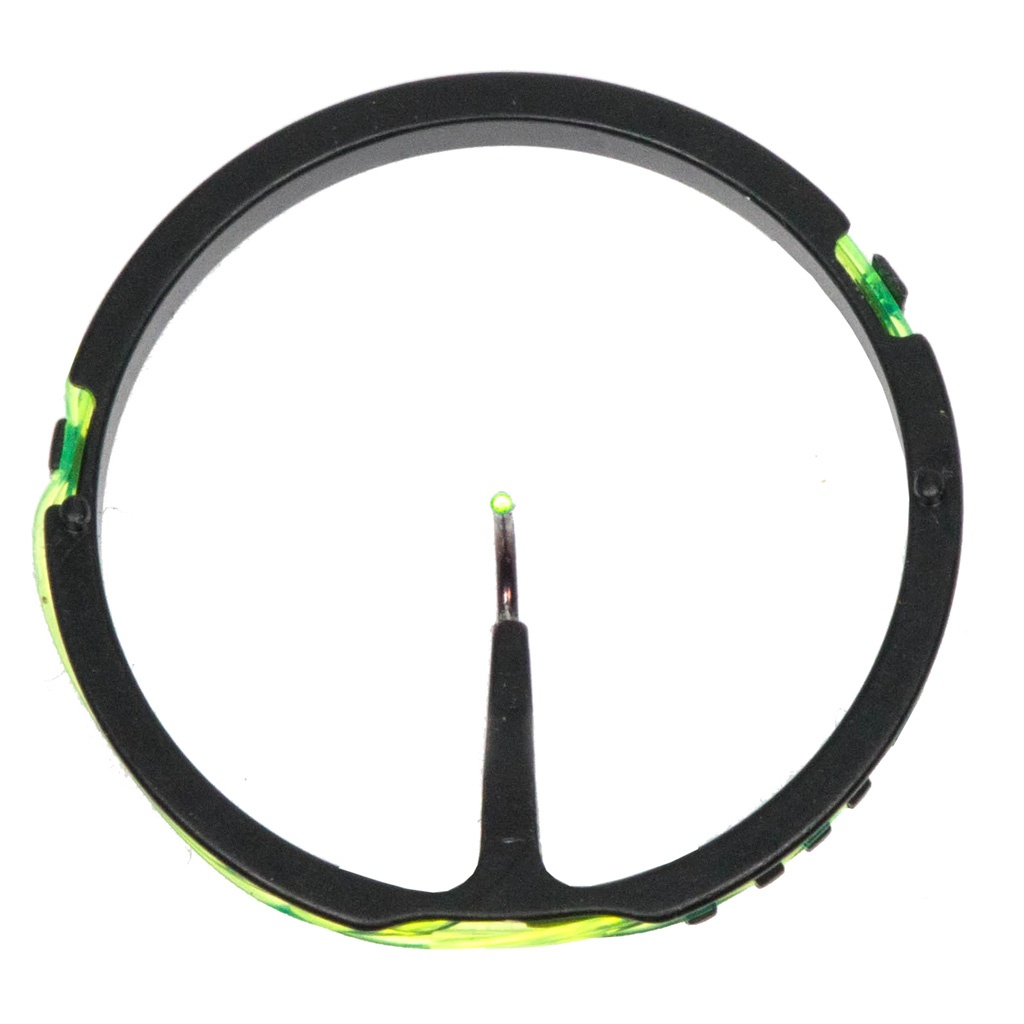
Axcel Avx-41 Fiber Optic Ring Pin .010 Green With Rheostat Cover
The Axcel AVX-41 Fiber Optic Ring Pin and Rheostat Cover is designed to allow archers to quickly change their pin position, size, and color. The Rheostat cover allows archers to perfectly dial in brightness easily for all lighting conditions. Features: AVX-41 Ring Pin and Rheostat Cover; .010 Green
Brand: Axcel
Category: Sporting Goods > Outdoor Recreation > Hunting & Shooting > Archery > Archery Gloves & Releases